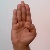
The image shows a hand gesture representing the letter 'B' in Indian Sign Language.